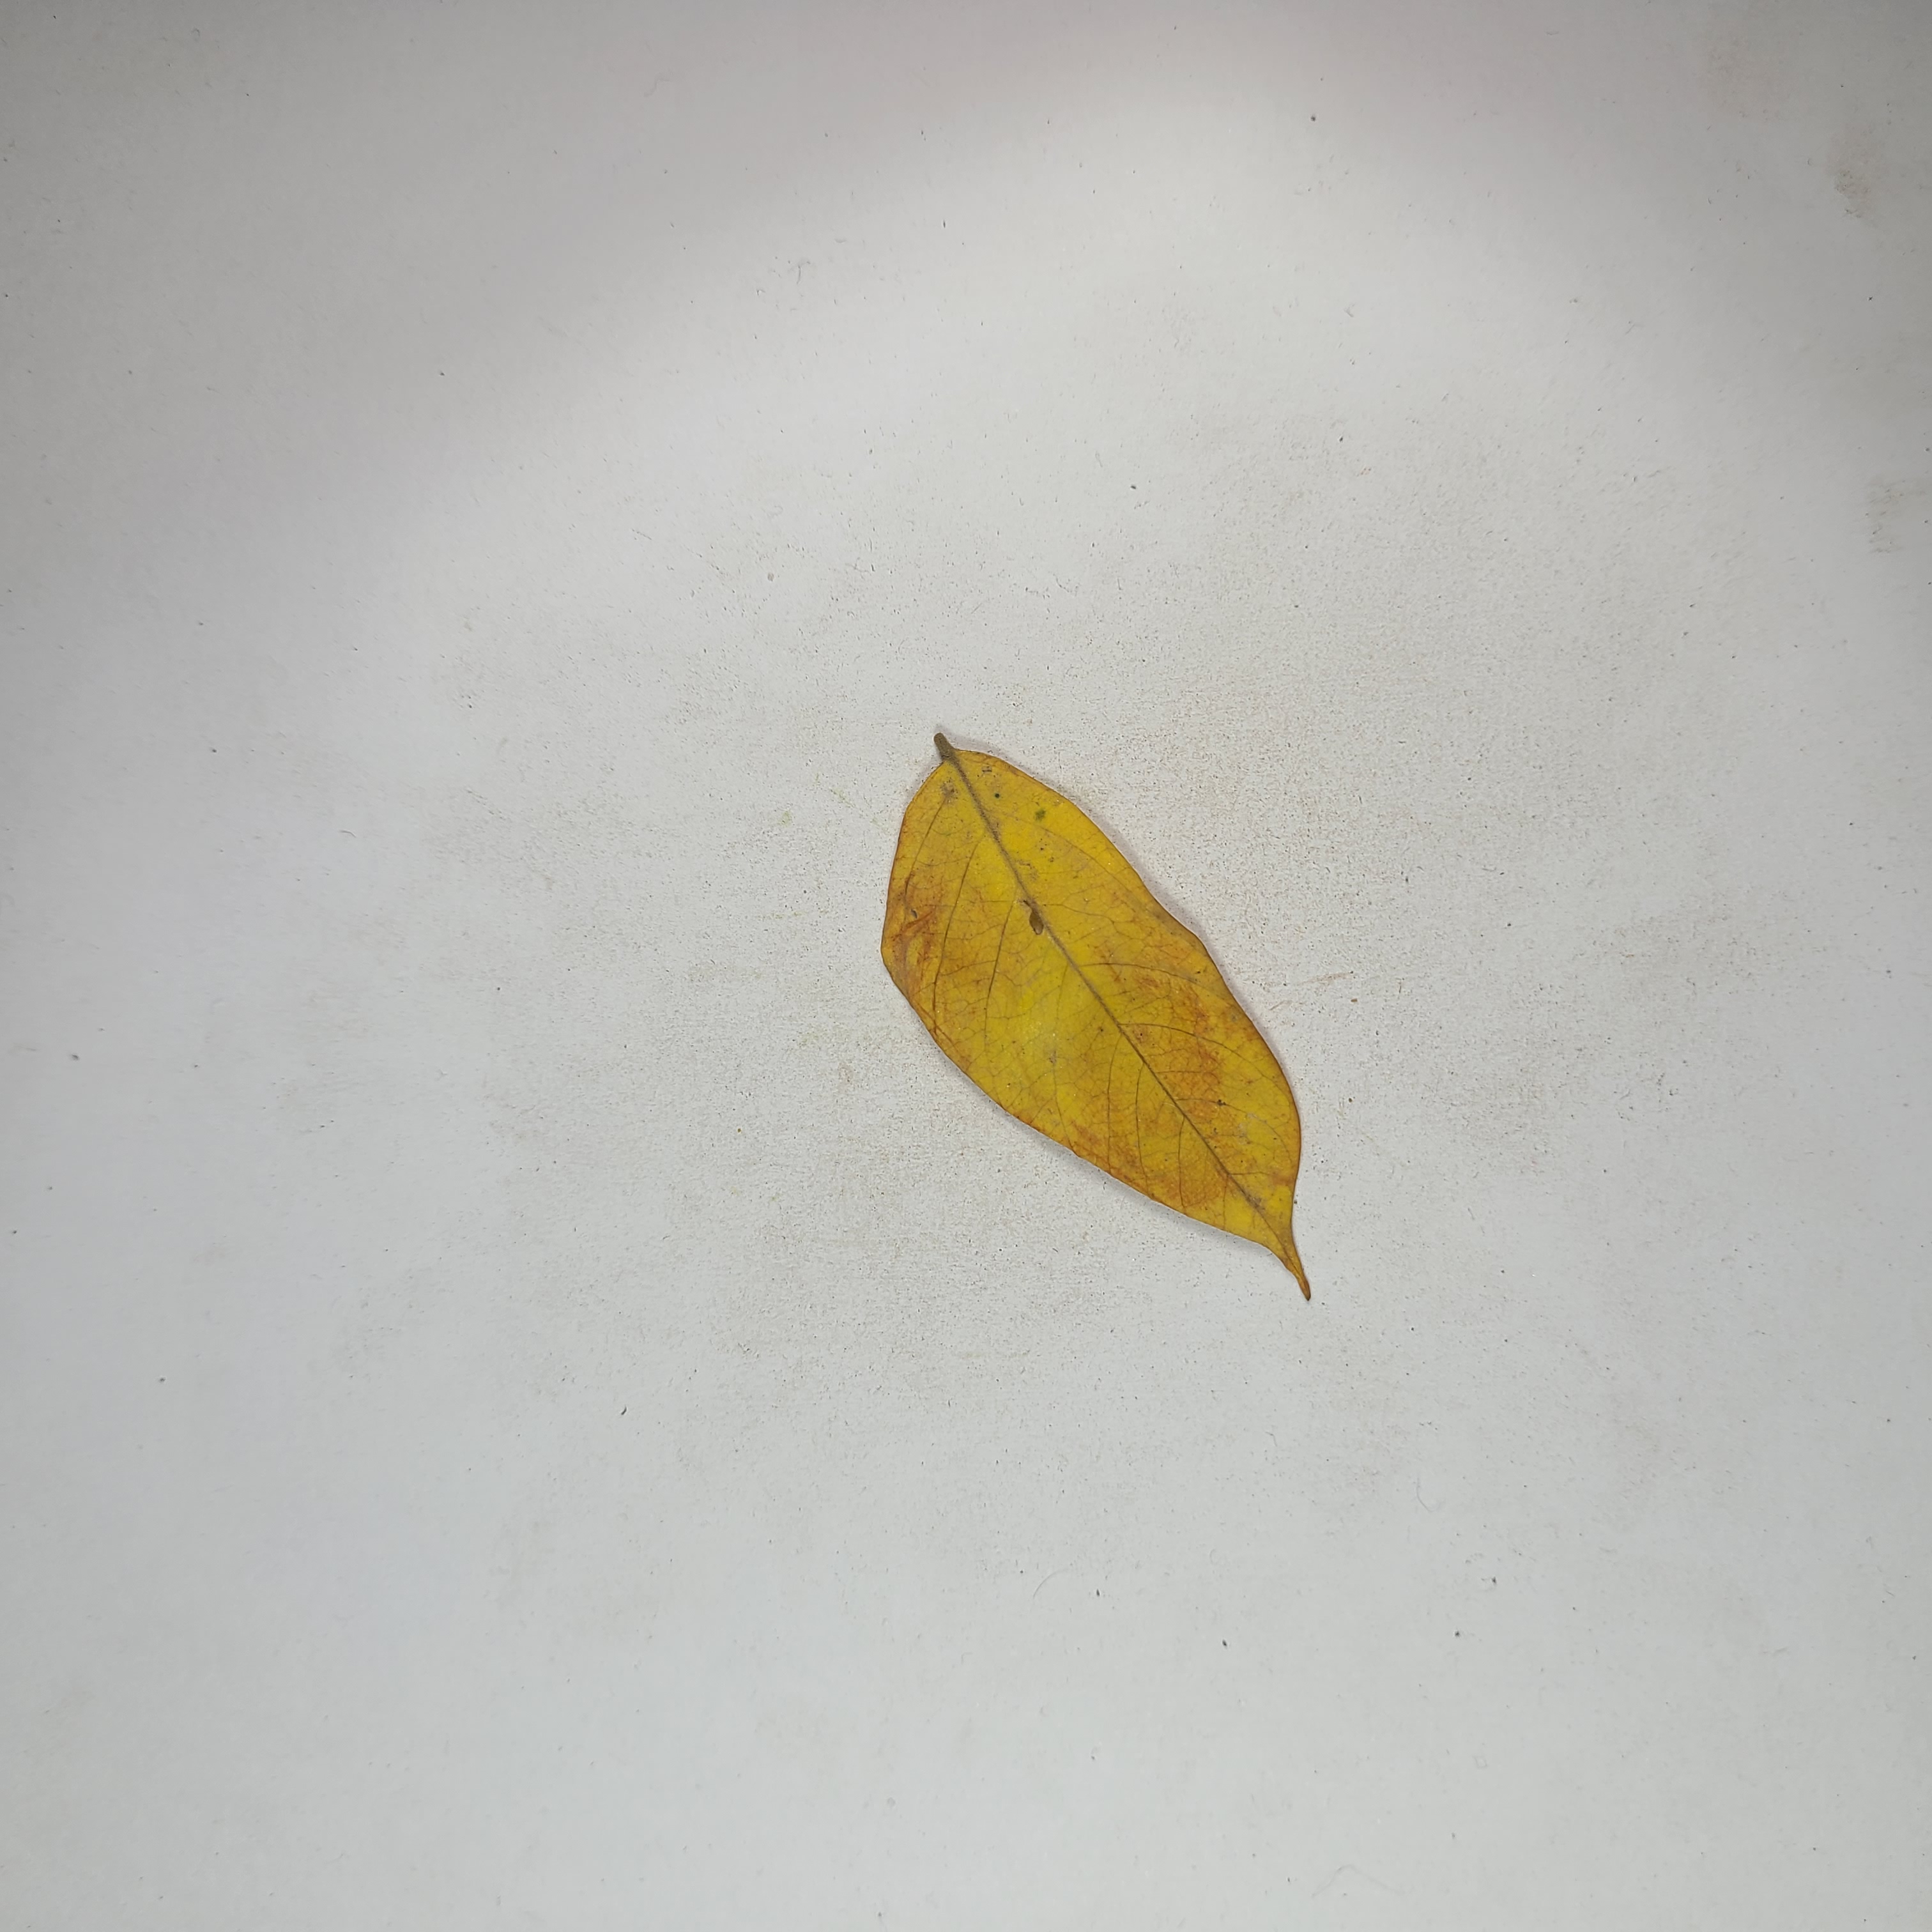
Label: Yellow Leaves